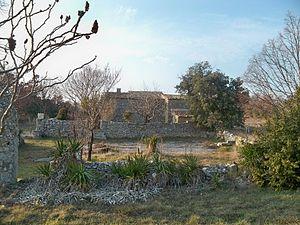
Maison à Terre à Apt, Vaucluse, France
Apt est une commune française, sous-préfecture du département de Vaucluse, dans la région Provence-Alpes-Côte d'Azur.